El Telegrama del Rif

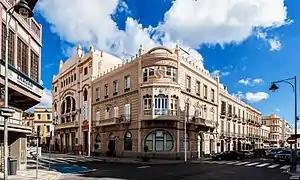
Editorial Office of the newspaper.

Since its founding, the newspaper's headquarters and printing press were located in buildings on Miguel Acosta Street in Melilla la Vieja, until they were moved to the Ensanche of Melilla — first to a building on Santa Bárbara Street, and by December 1912, the first issue was published from its permanent headquarters, a Modernist building designed specifically for this purpose by architect Enrique Nieto, located on Ejército Español Street. Today, this building is known as the Editorial Office of "El Telegrama del Rif."